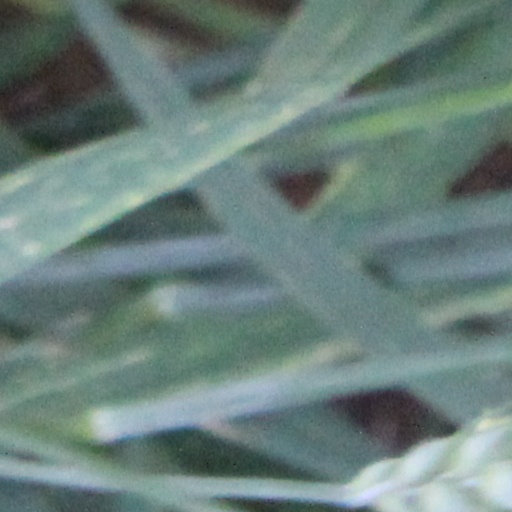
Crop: wheat